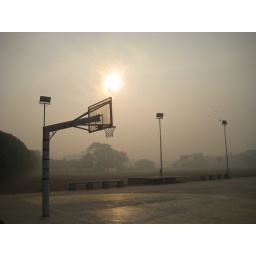
iitd ka basket ball court... ws taken at around 9.00 am...